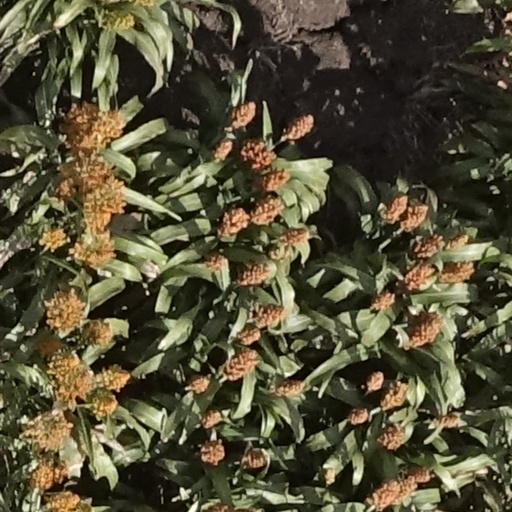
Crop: sorghum